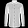
Label: Shirt